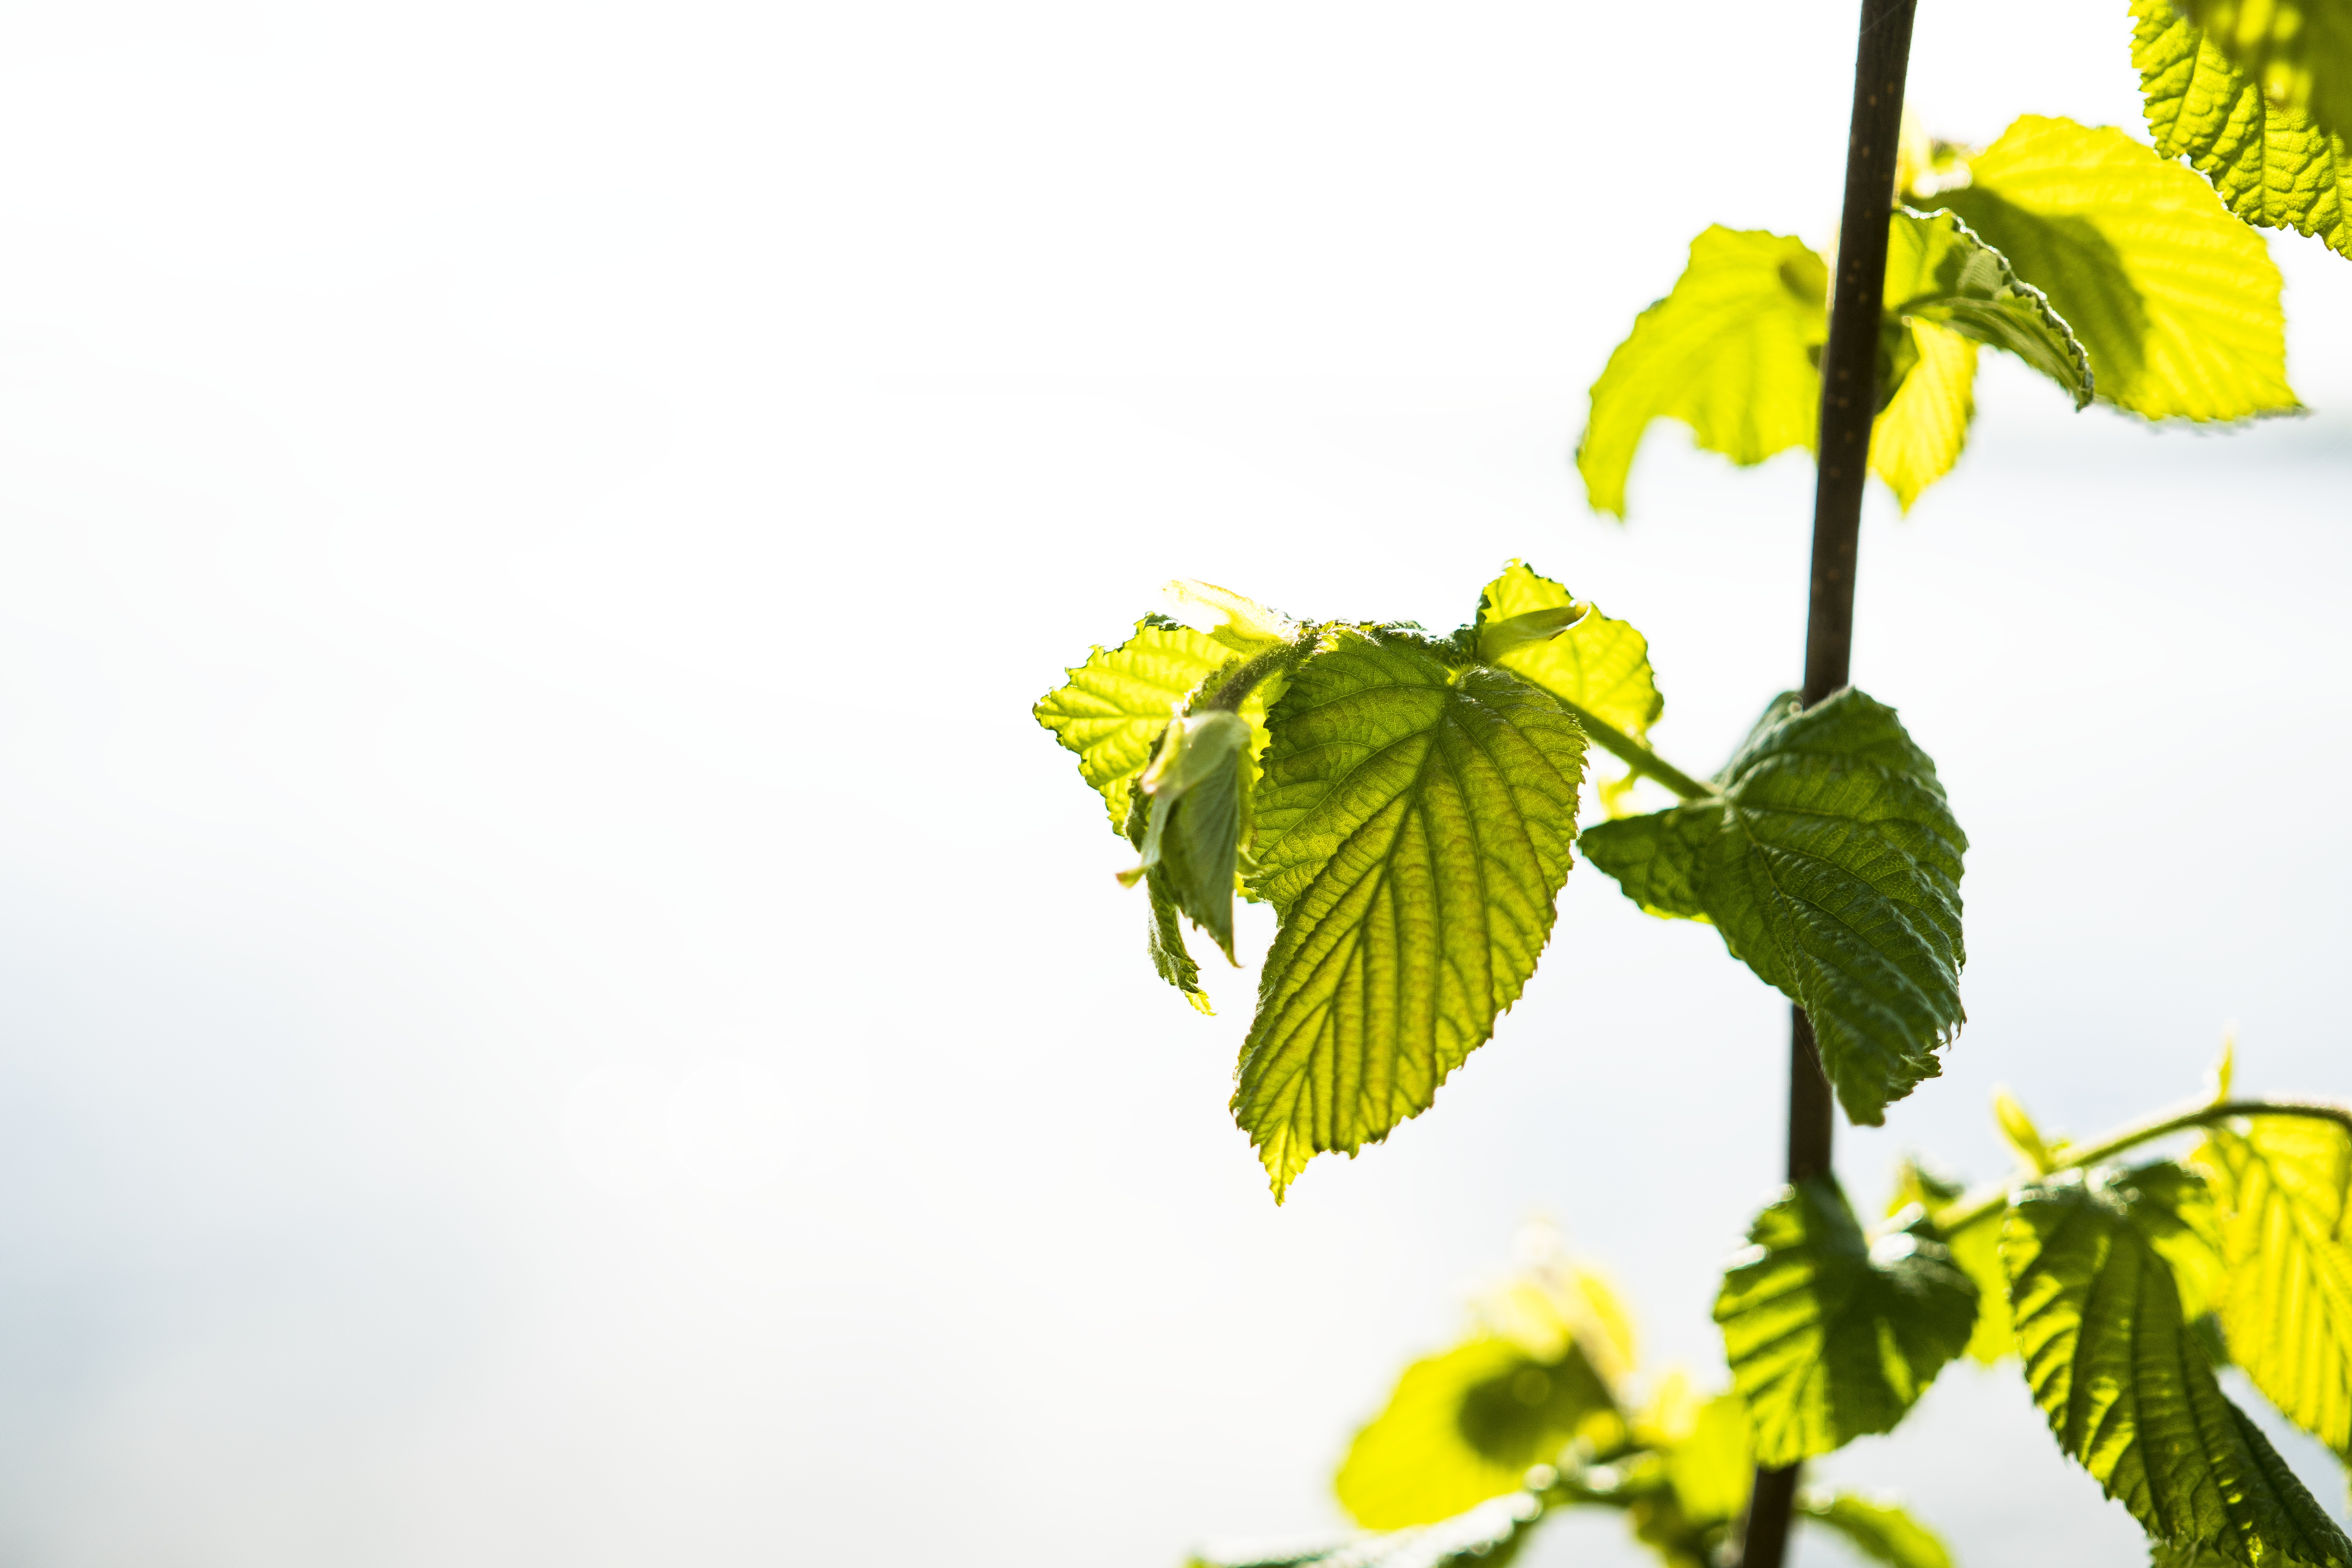
yellow, leaf, branch, twig, tree, spring, plant, plant stem